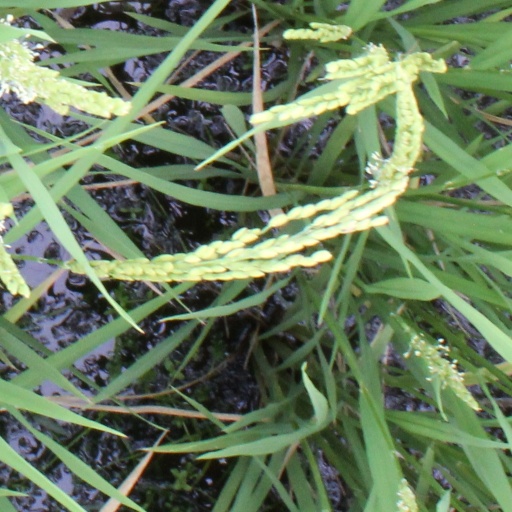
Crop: rice